Parry Sound High School

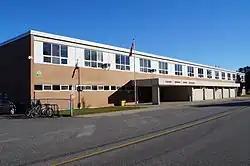

Parry Sound High School (PSHS) is a public high school in the town of Parry Sound, Ontario, Canada. The school is one of the largest in the Near North District School Board, with 842 students , and serves as the only high school in Parry Sound.